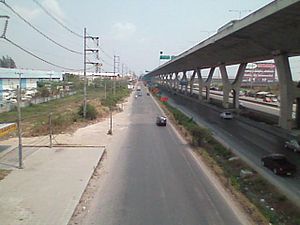
Bang Na Expressway
Motorvejen er bygget over bakken, og bompenge skal betales.
Bang Na Expressway, officielt Burapha Withi Expressway, er en 54 km lang ophøjet motorvej med seks kørebaner i Bangkok, Thailand. Den er en betalingsvej, som er en del af motorvejen Bang Na-Trat og er skiltet som National Highway 34.